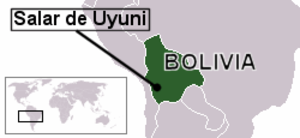
Salar de Uyuni
Salar de Uyunis beliggenhed i Bolivia
Salar de Uyuni er verdens største saltslette med en overflade på 10.582 km². Saltsletten ligger i Bolivias sydvestlige del i departementerne Potosí og Oruro i ca. 3650 meter over havet. De rigeste mineralforekomster i saltsletten er halit og gips. Saltsletten er ca. 25 gange større end de nordamerikanske Bonneville Salt Flats.